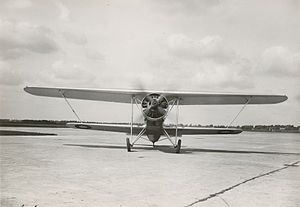
Hærens Flyvertropper
Fokker C.V
Hærens Flyvertropper var Danmarks landmilitære flystyrke fra 1912 til oktober 1950, da Hærens Flyvertropper blev assimileret af det selvstændige danske luftvåben; Flyvevåbnet.